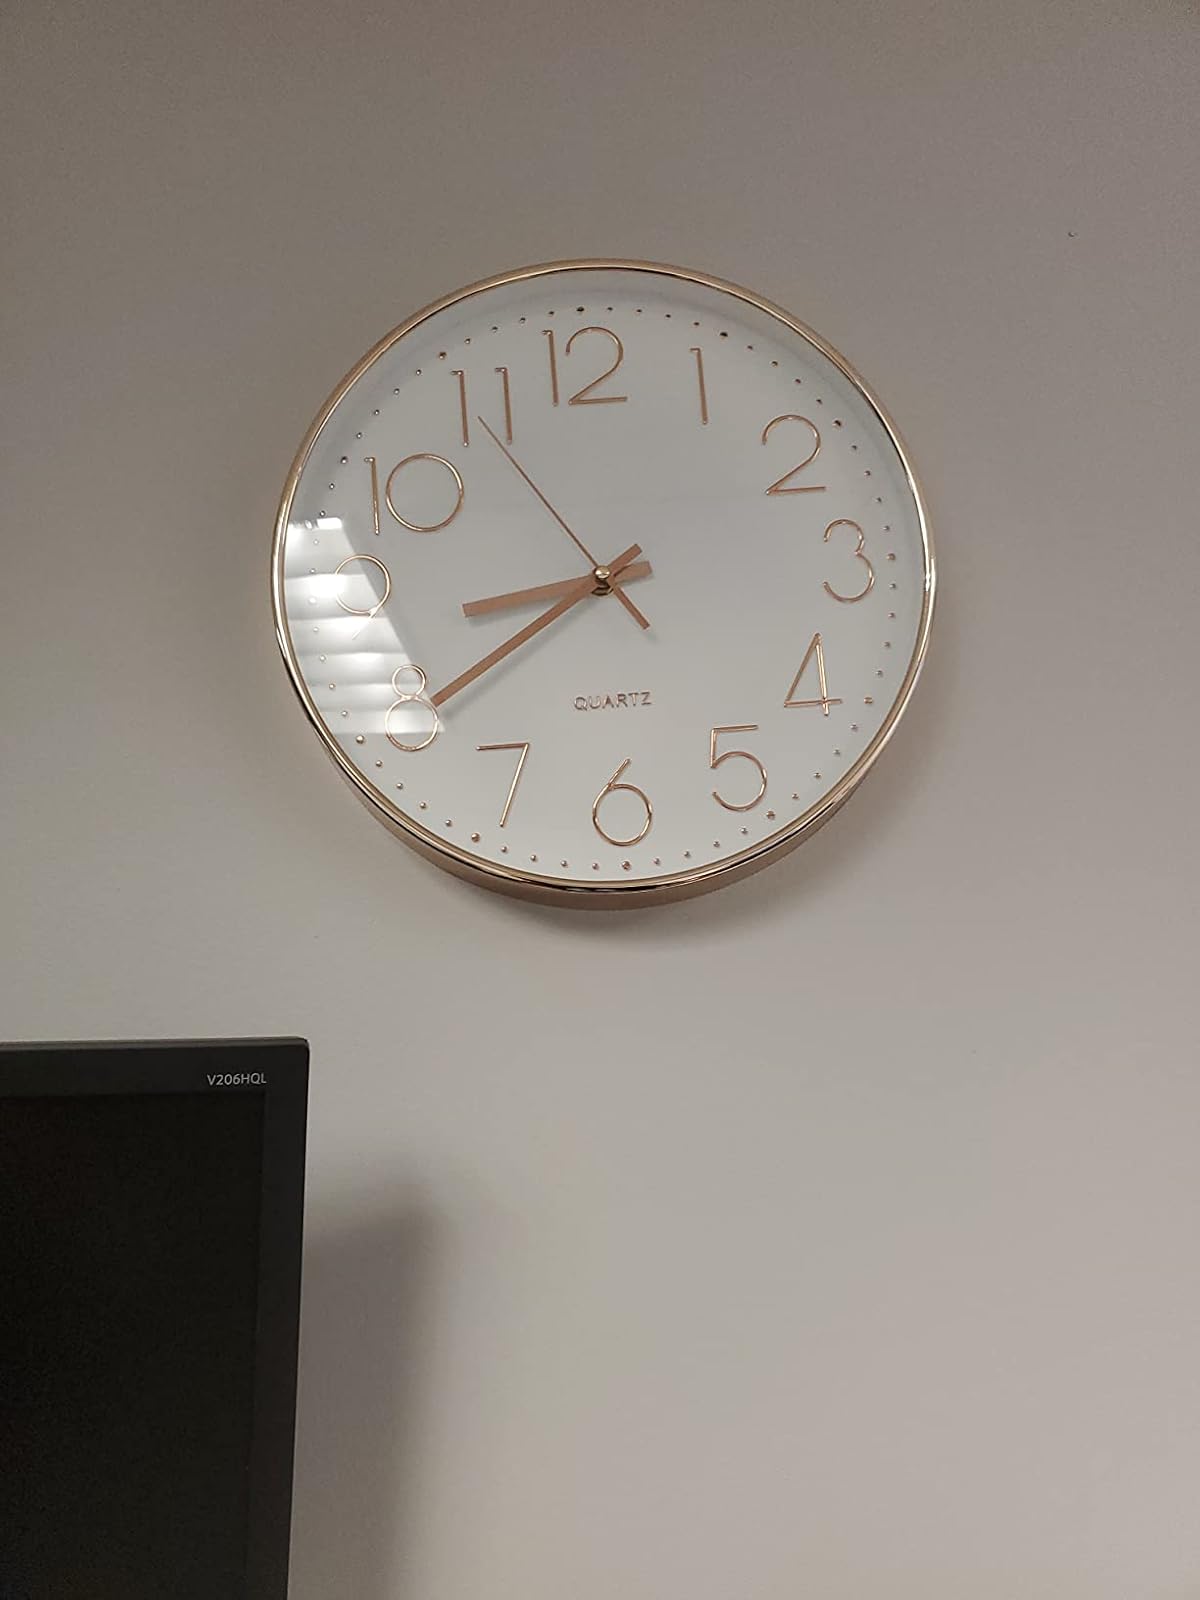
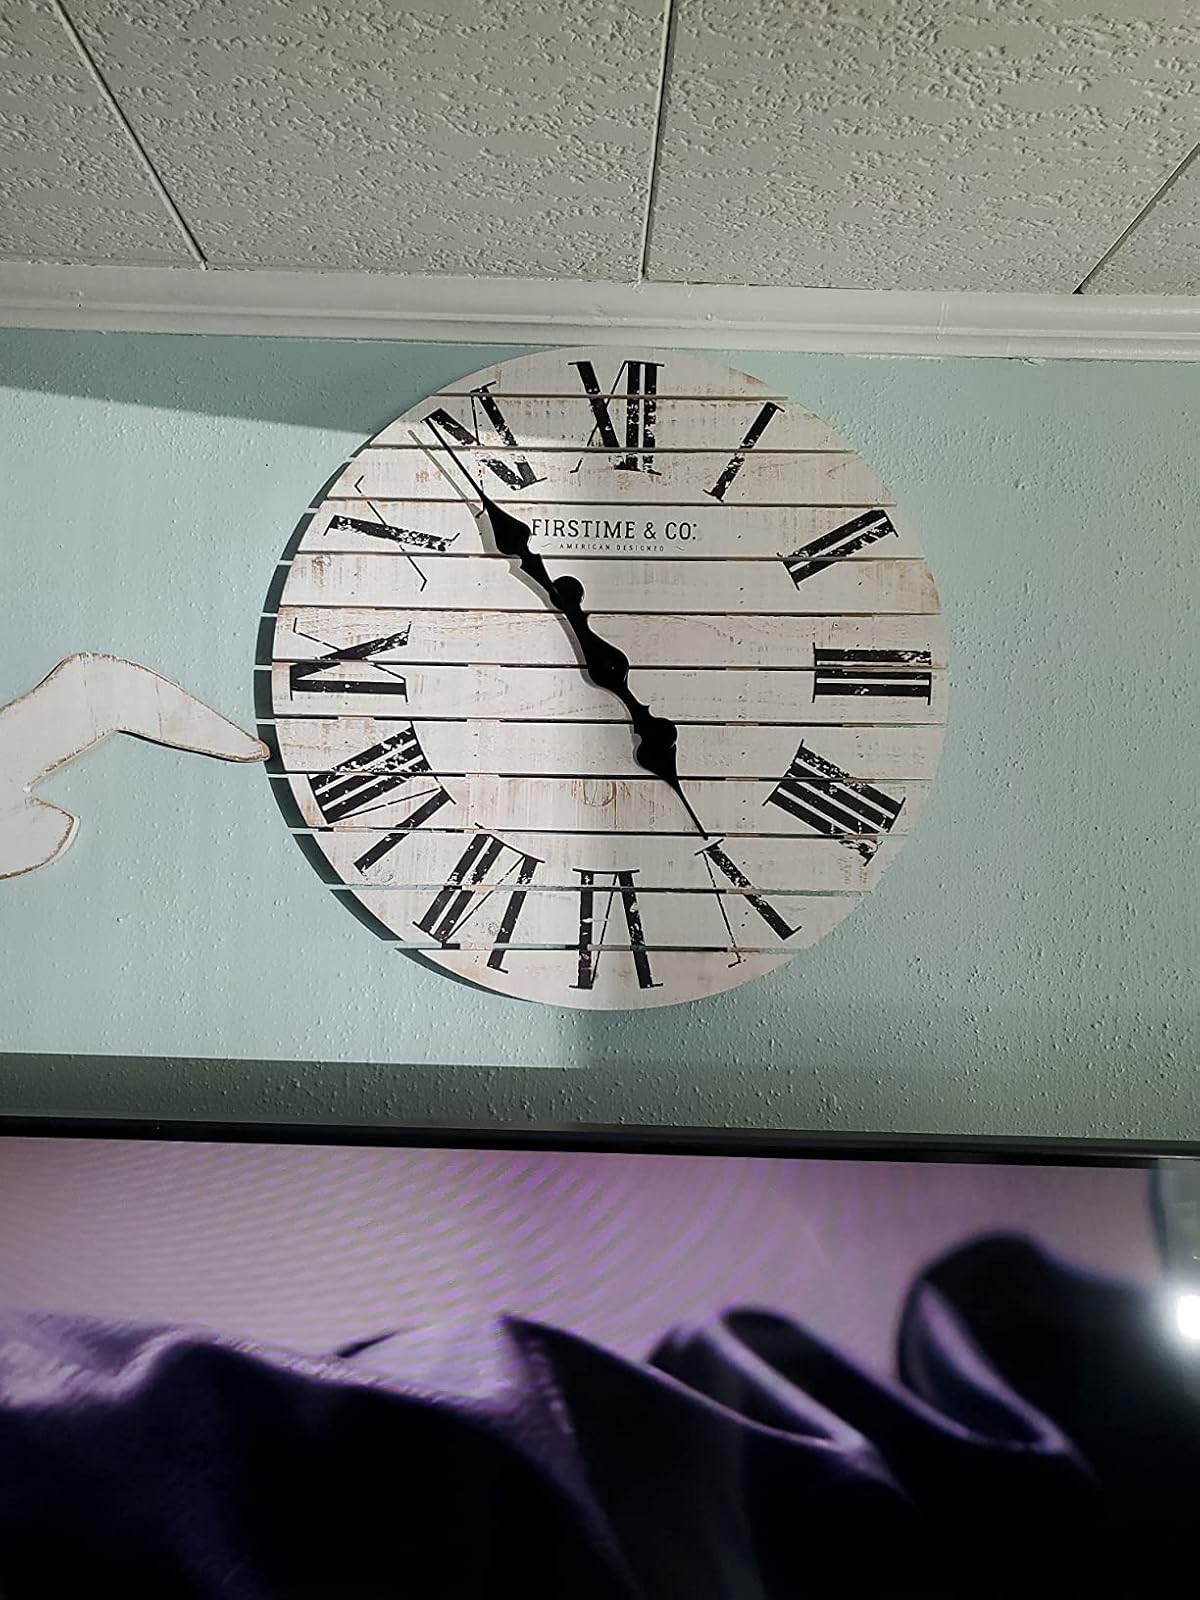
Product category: clock
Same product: no